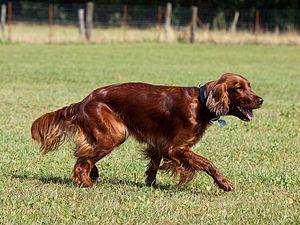
Le setter irlandais rouge, plus communément appelé simplement setter irlandais, est une race de chien originaire d'Irlande. C'est un chien d'arrêt de type setter facilement reconnaissable à sa robe uniformément rouge rappelant la châtaigne. Très répandue en Europe, cette race est réputée pour ses qualités de chasse, son tempérament agréable quoique très actif et nerveux et la beauté de sa robe.